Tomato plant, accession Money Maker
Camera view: tilt-top (135 deg); turntable rotation: 330 degrees
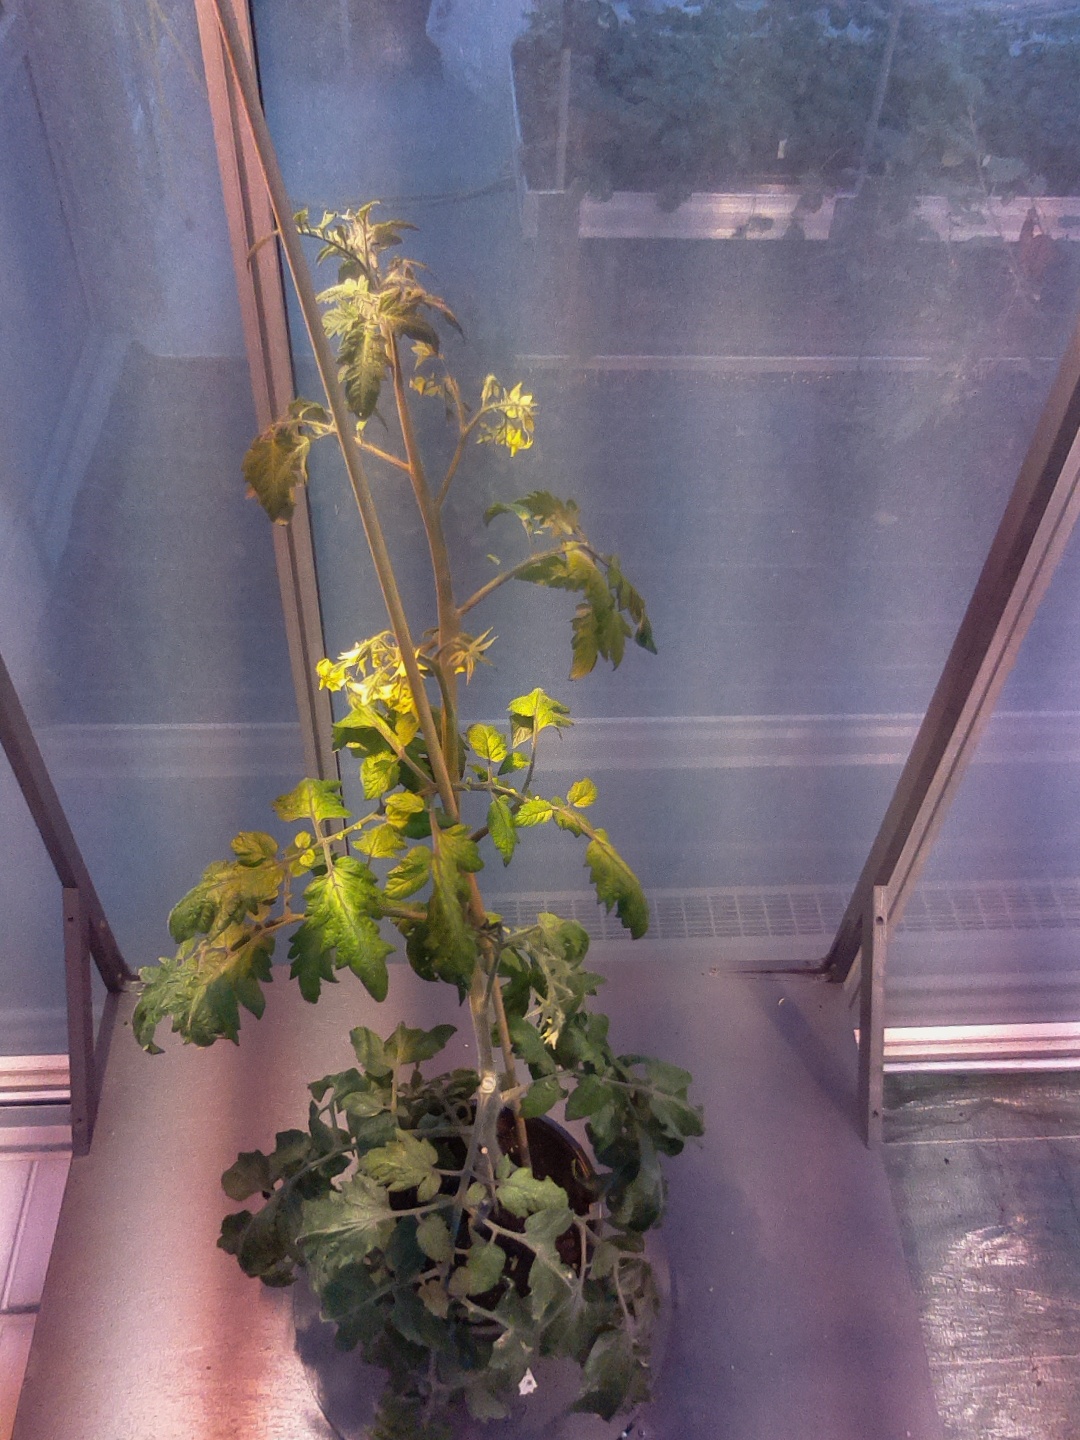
BBCH growth stage 70: Fruits at the main stem or branches visibles